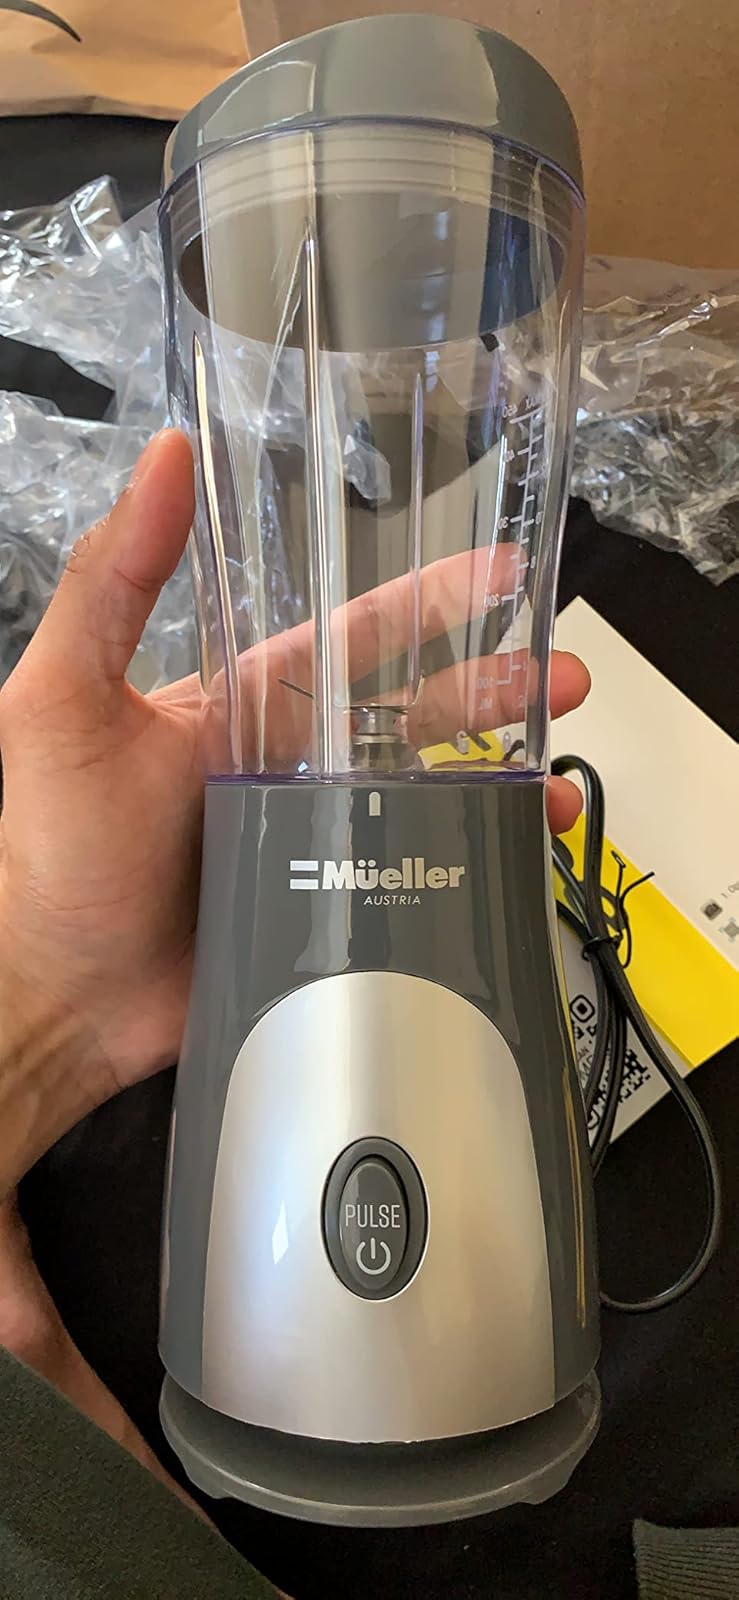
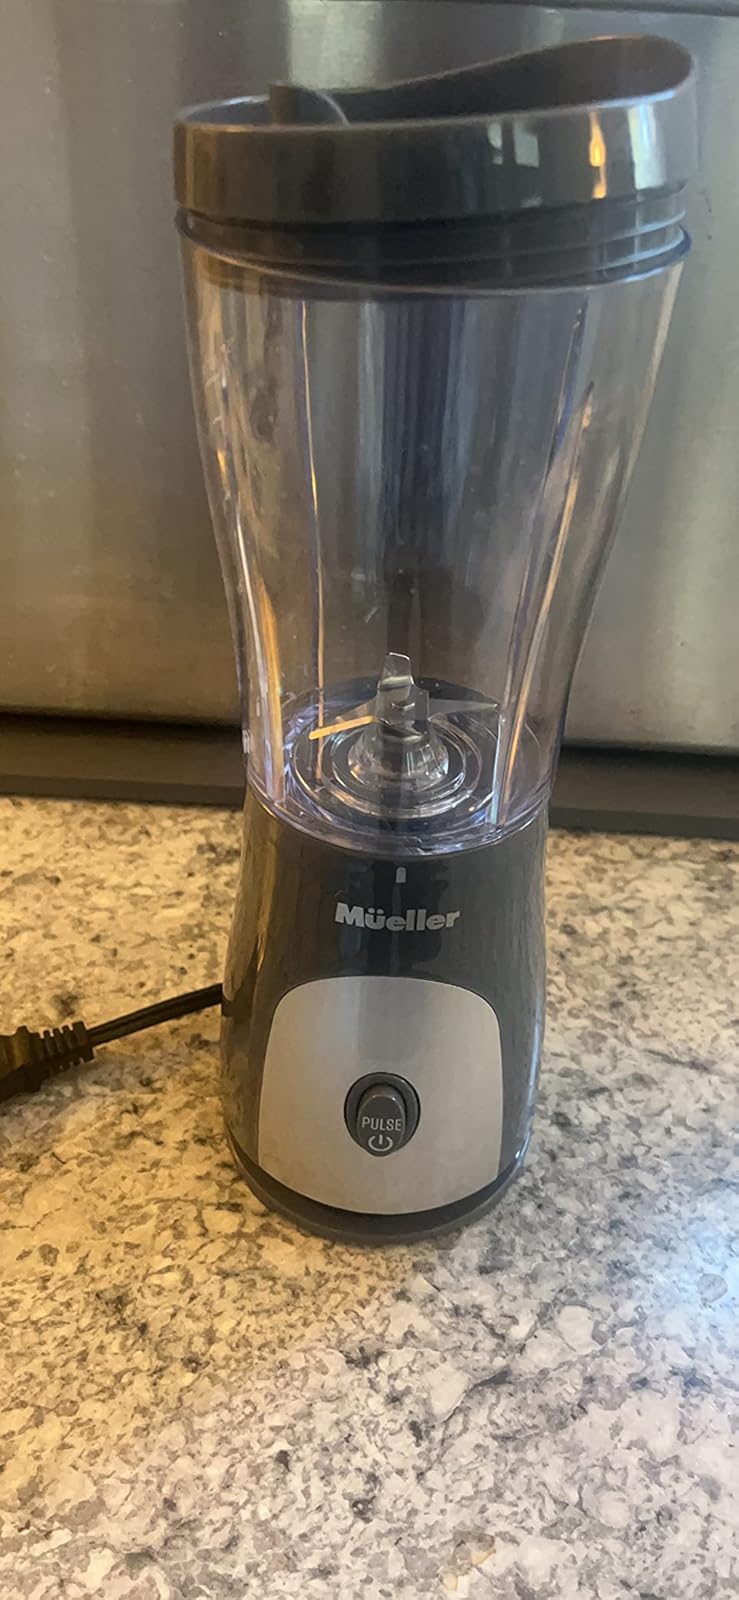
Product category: items_blender
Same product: yes